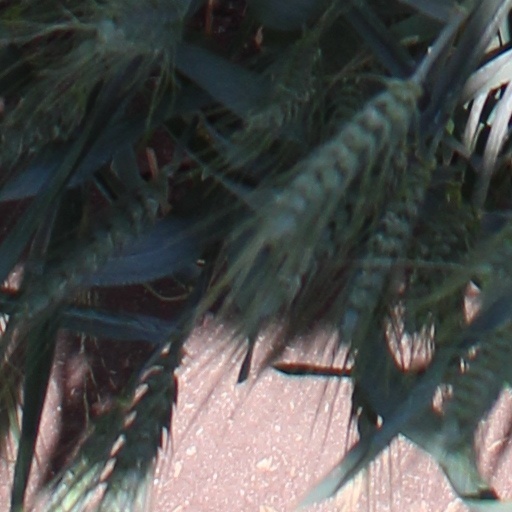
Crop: wheat